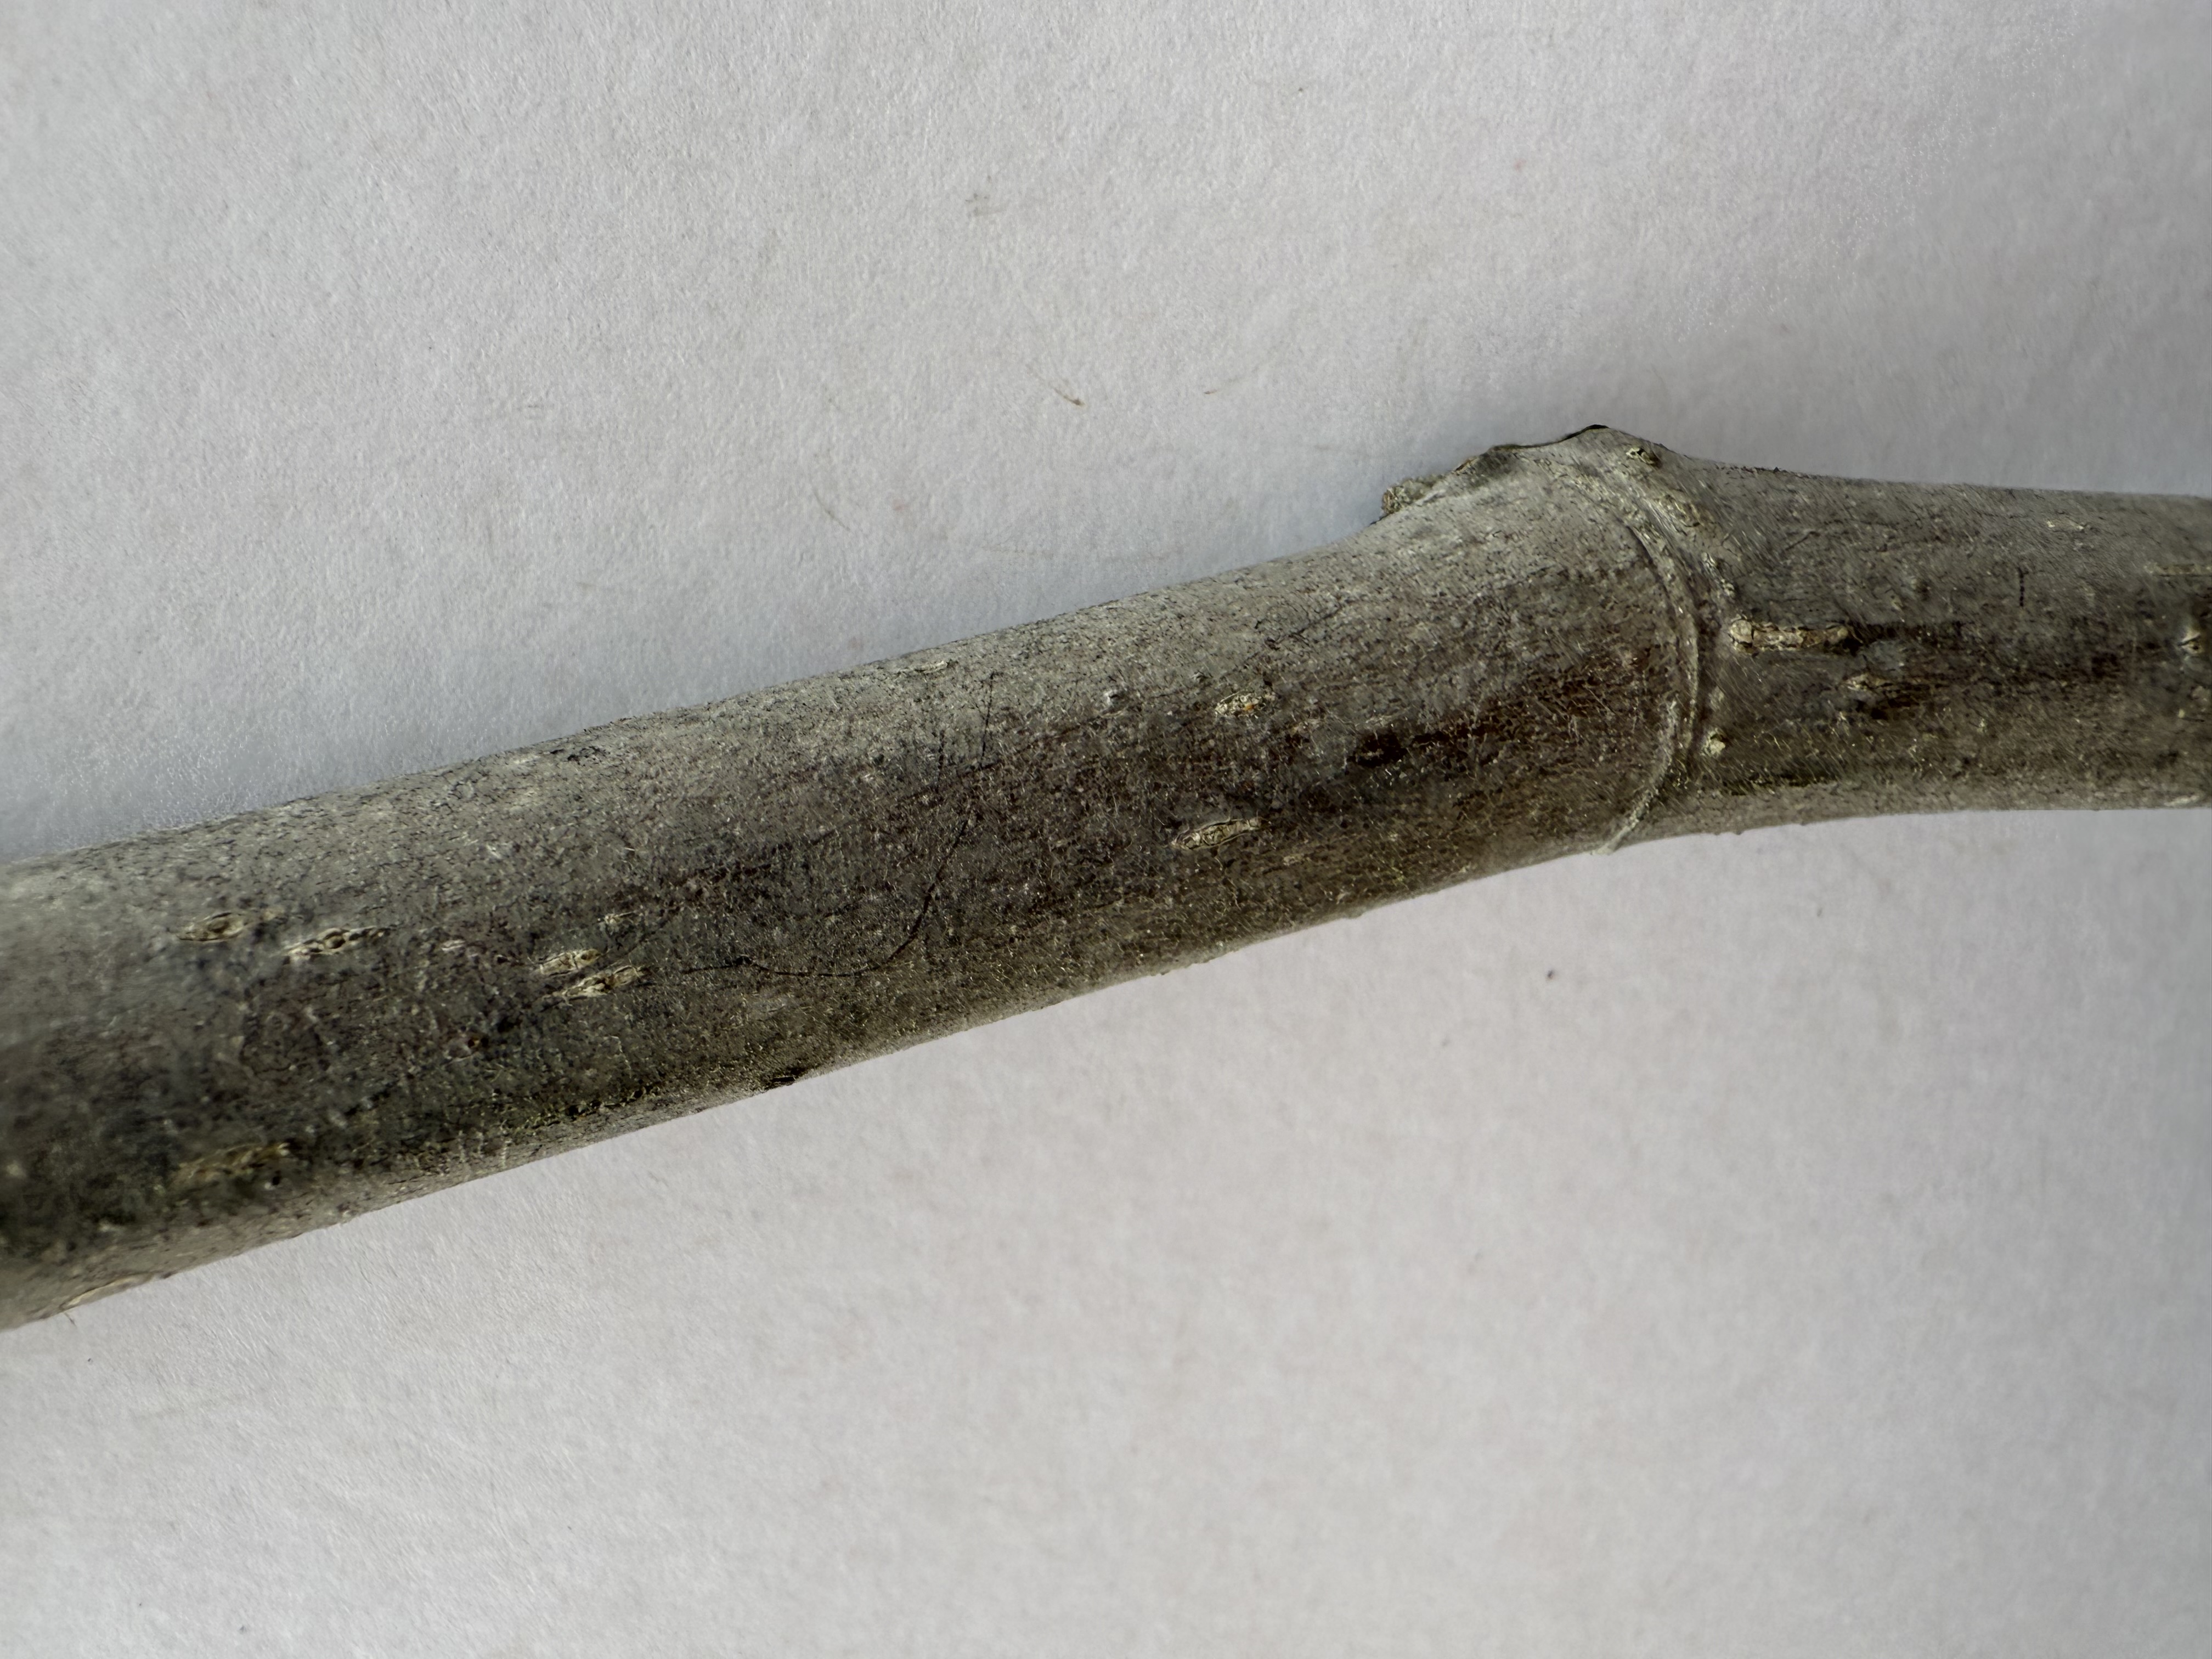
Variety: Black Fig